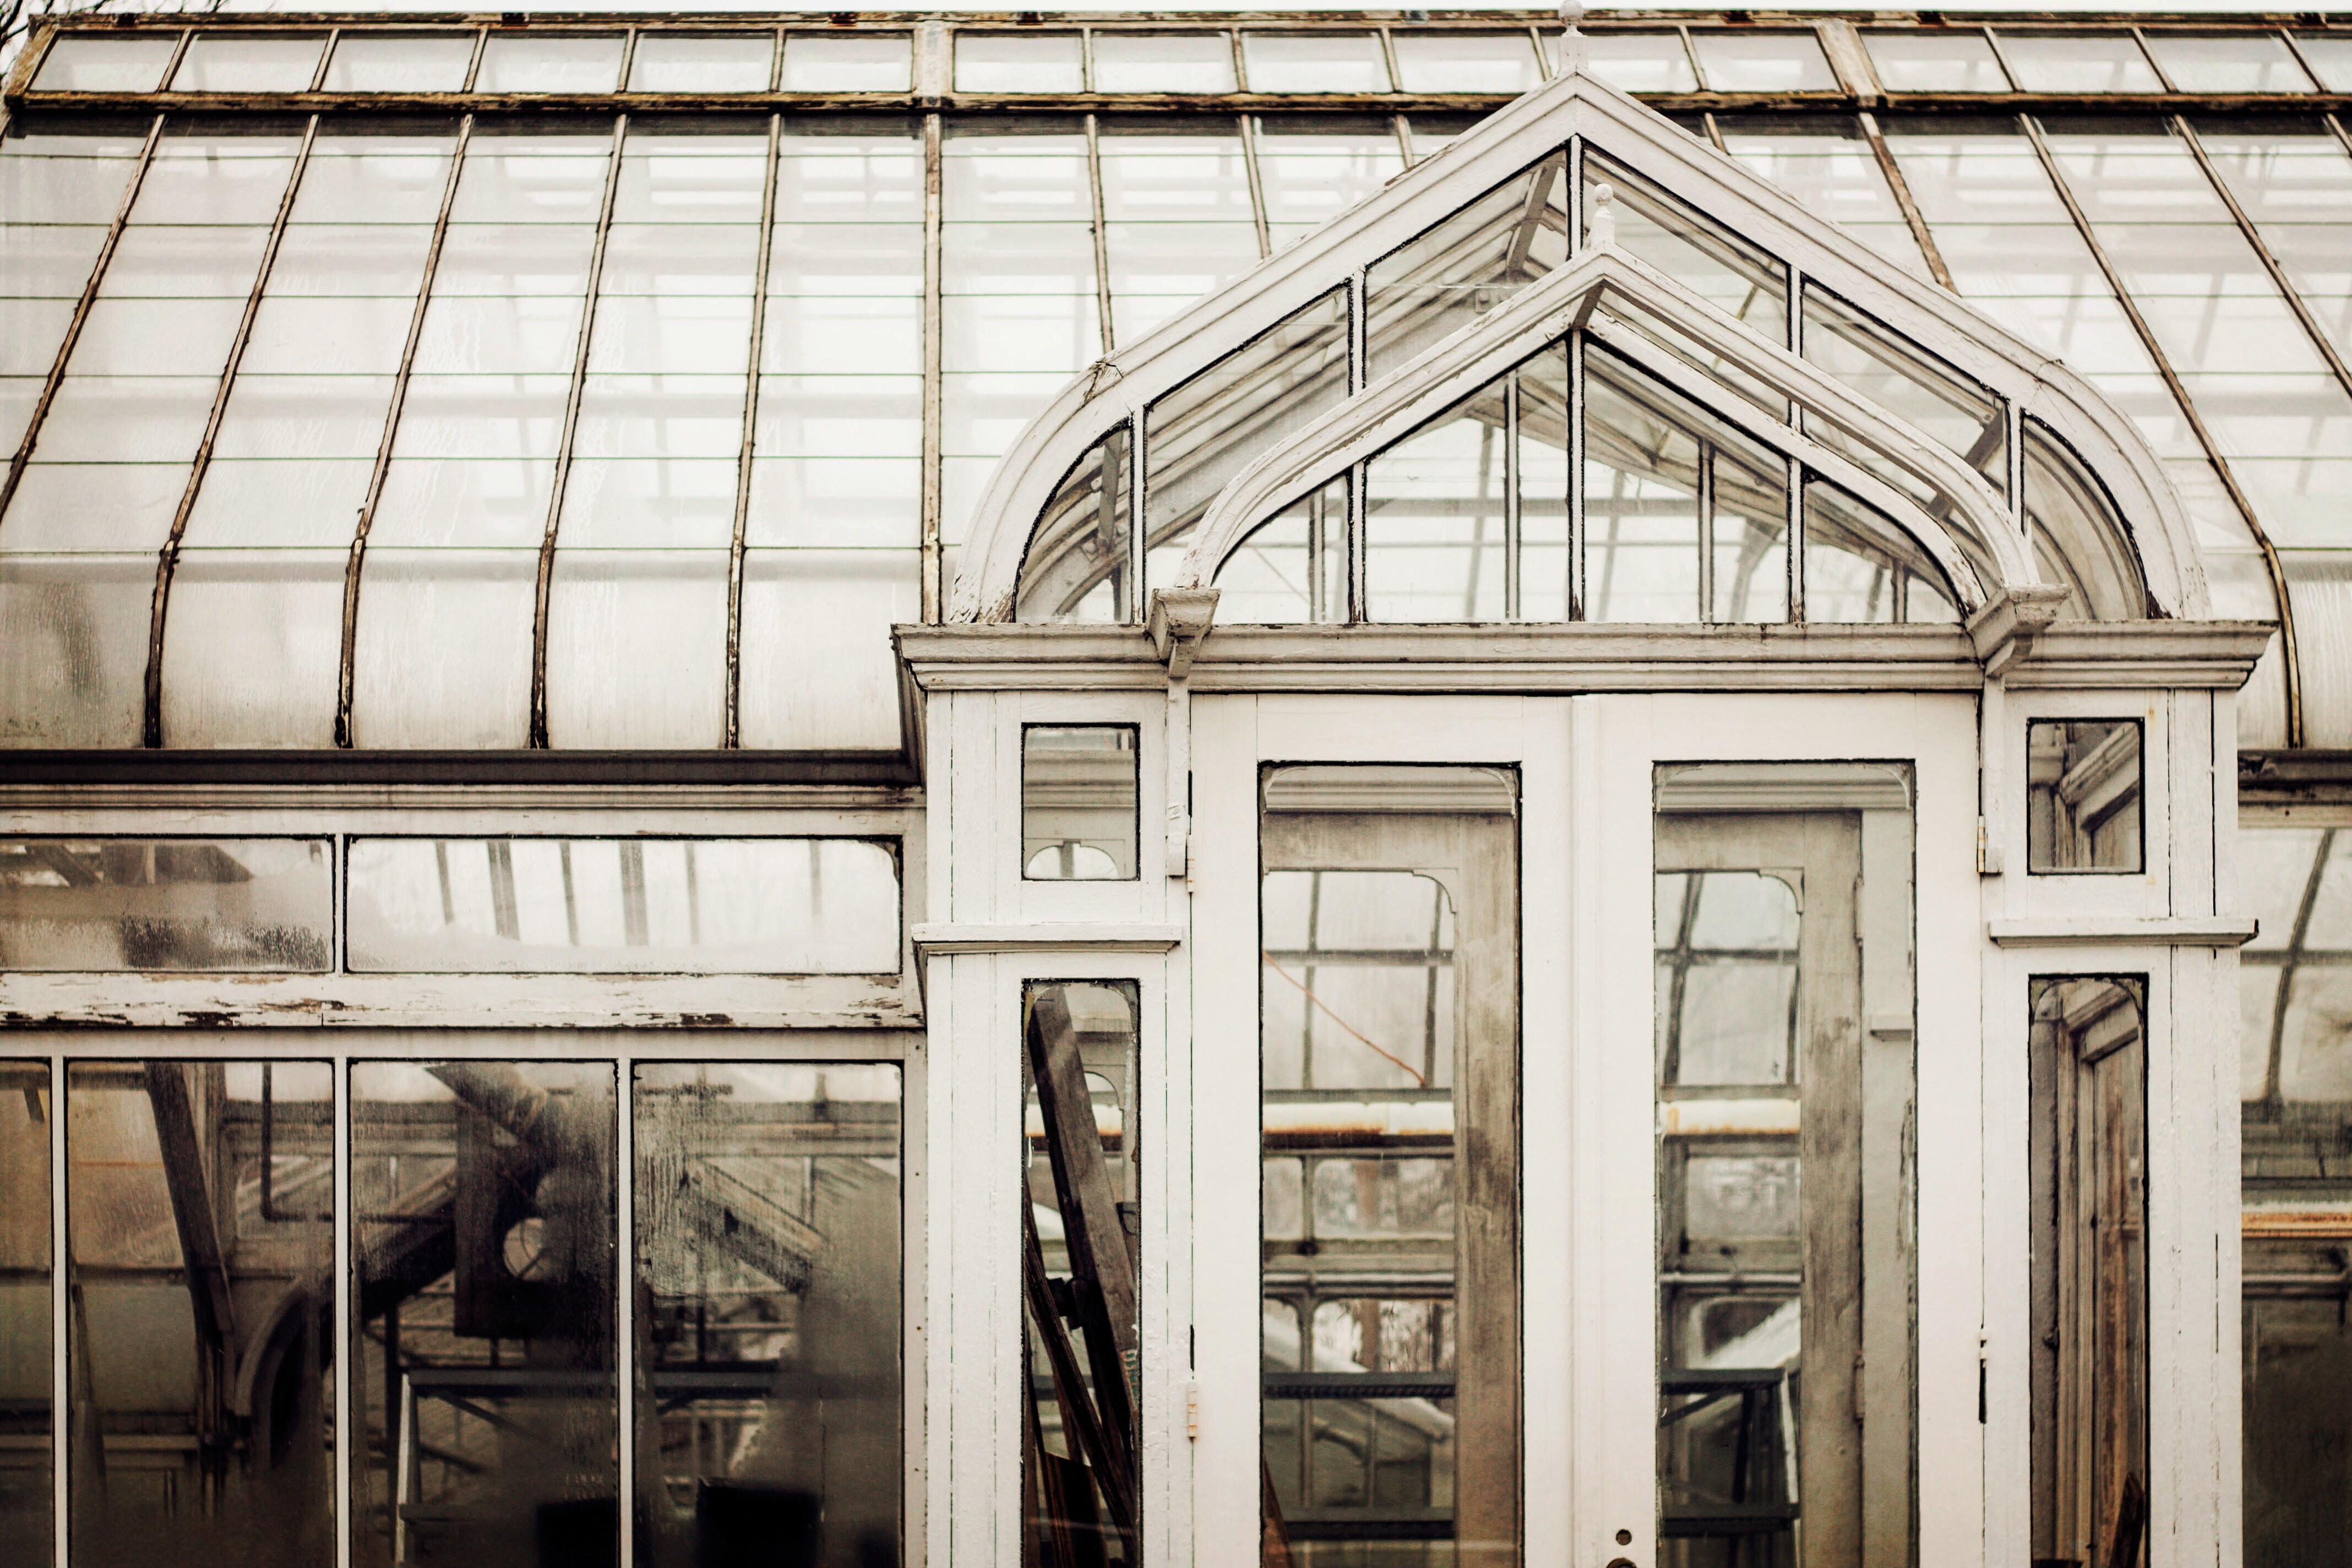
architecture, structure, wood, house, window, glass, building, home, facade, exterior, interior design, design, tourist attraction, urban area